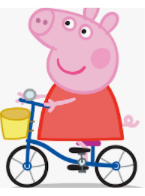
Portrait style: Cartoon Portrait